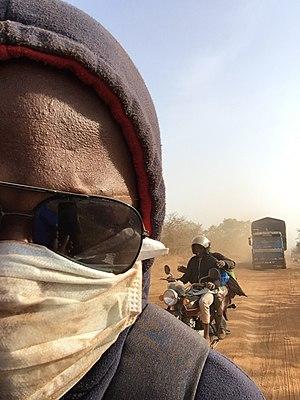
Motocycliste devant un camion This is an image with the theme ""Africa on the Move or Transport"" from: Benin"
Le Centre national de sécurité routière, créé en 1987 par le décret n° 87-442, est un organisme public à caractère administratif et social du Bénin, placé sous la tutelle du Ministère des Travaux Publics et des Transports et dont le rôle est d'accroître la sécurité des usagers de la route.